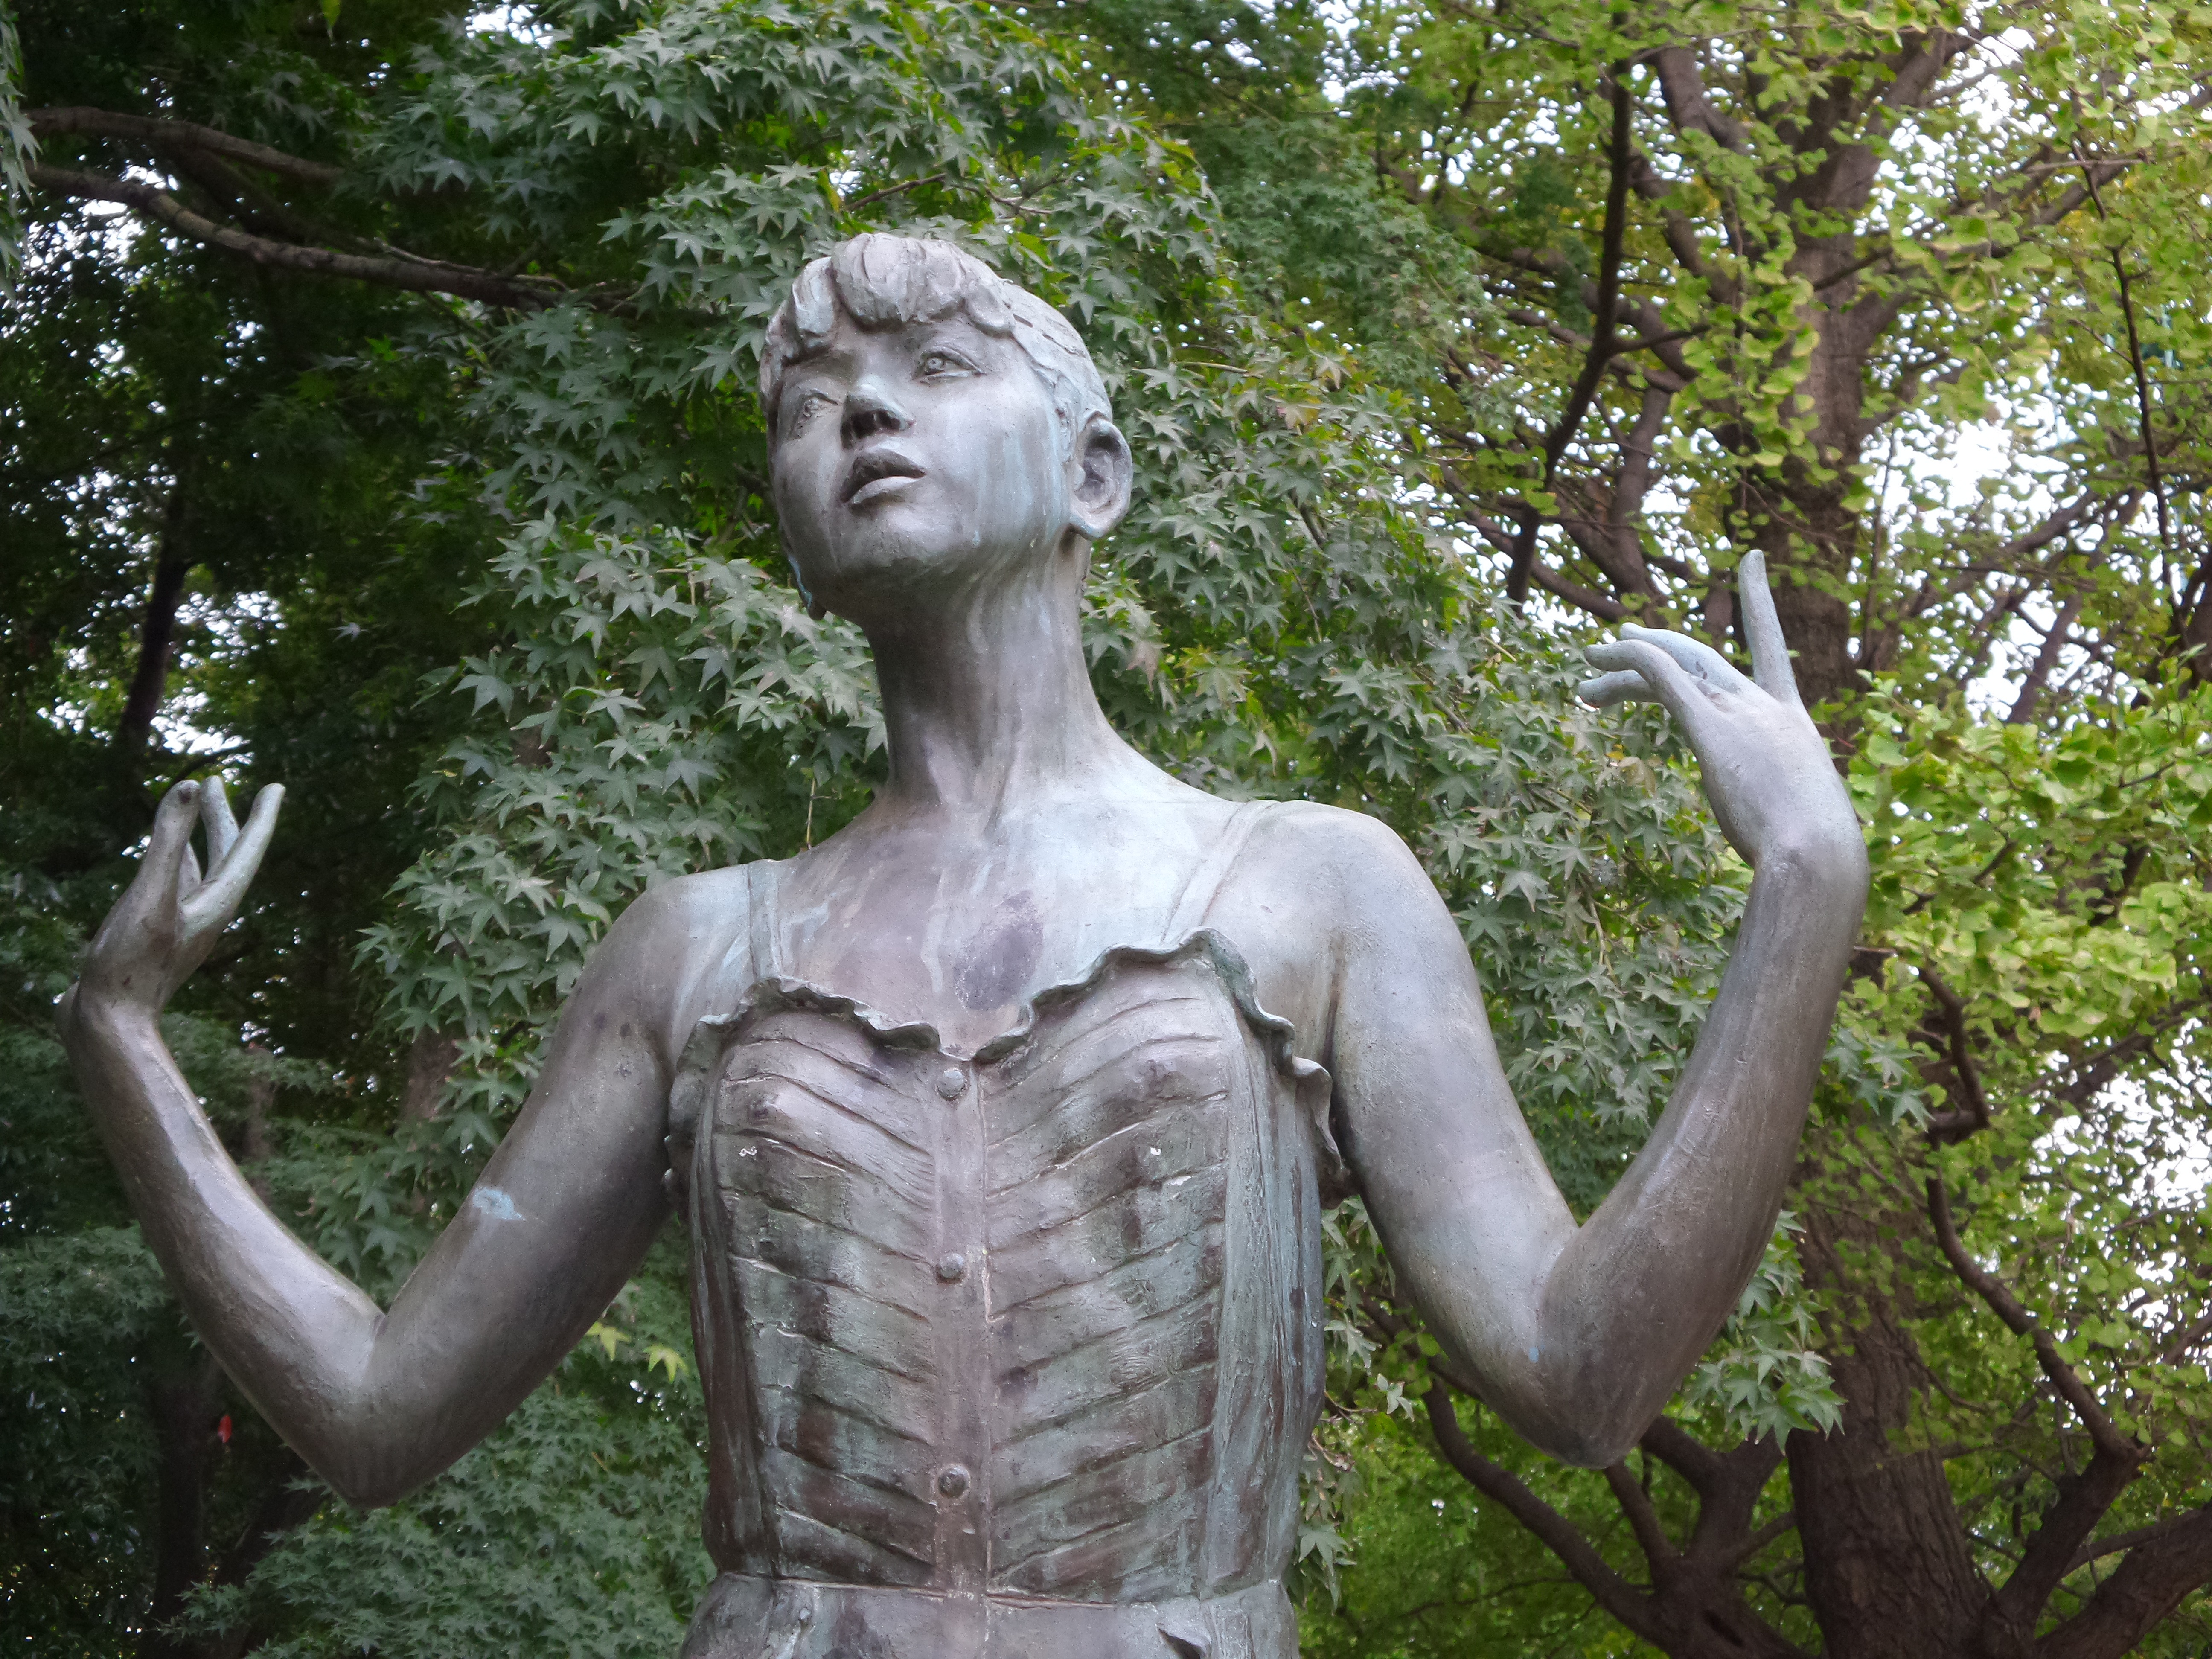
girl, monument, statue, sculpture, art, tokyo, carving, stone carving